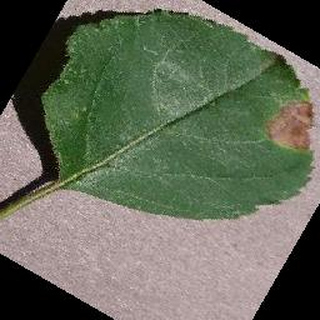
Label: apple_black_rot